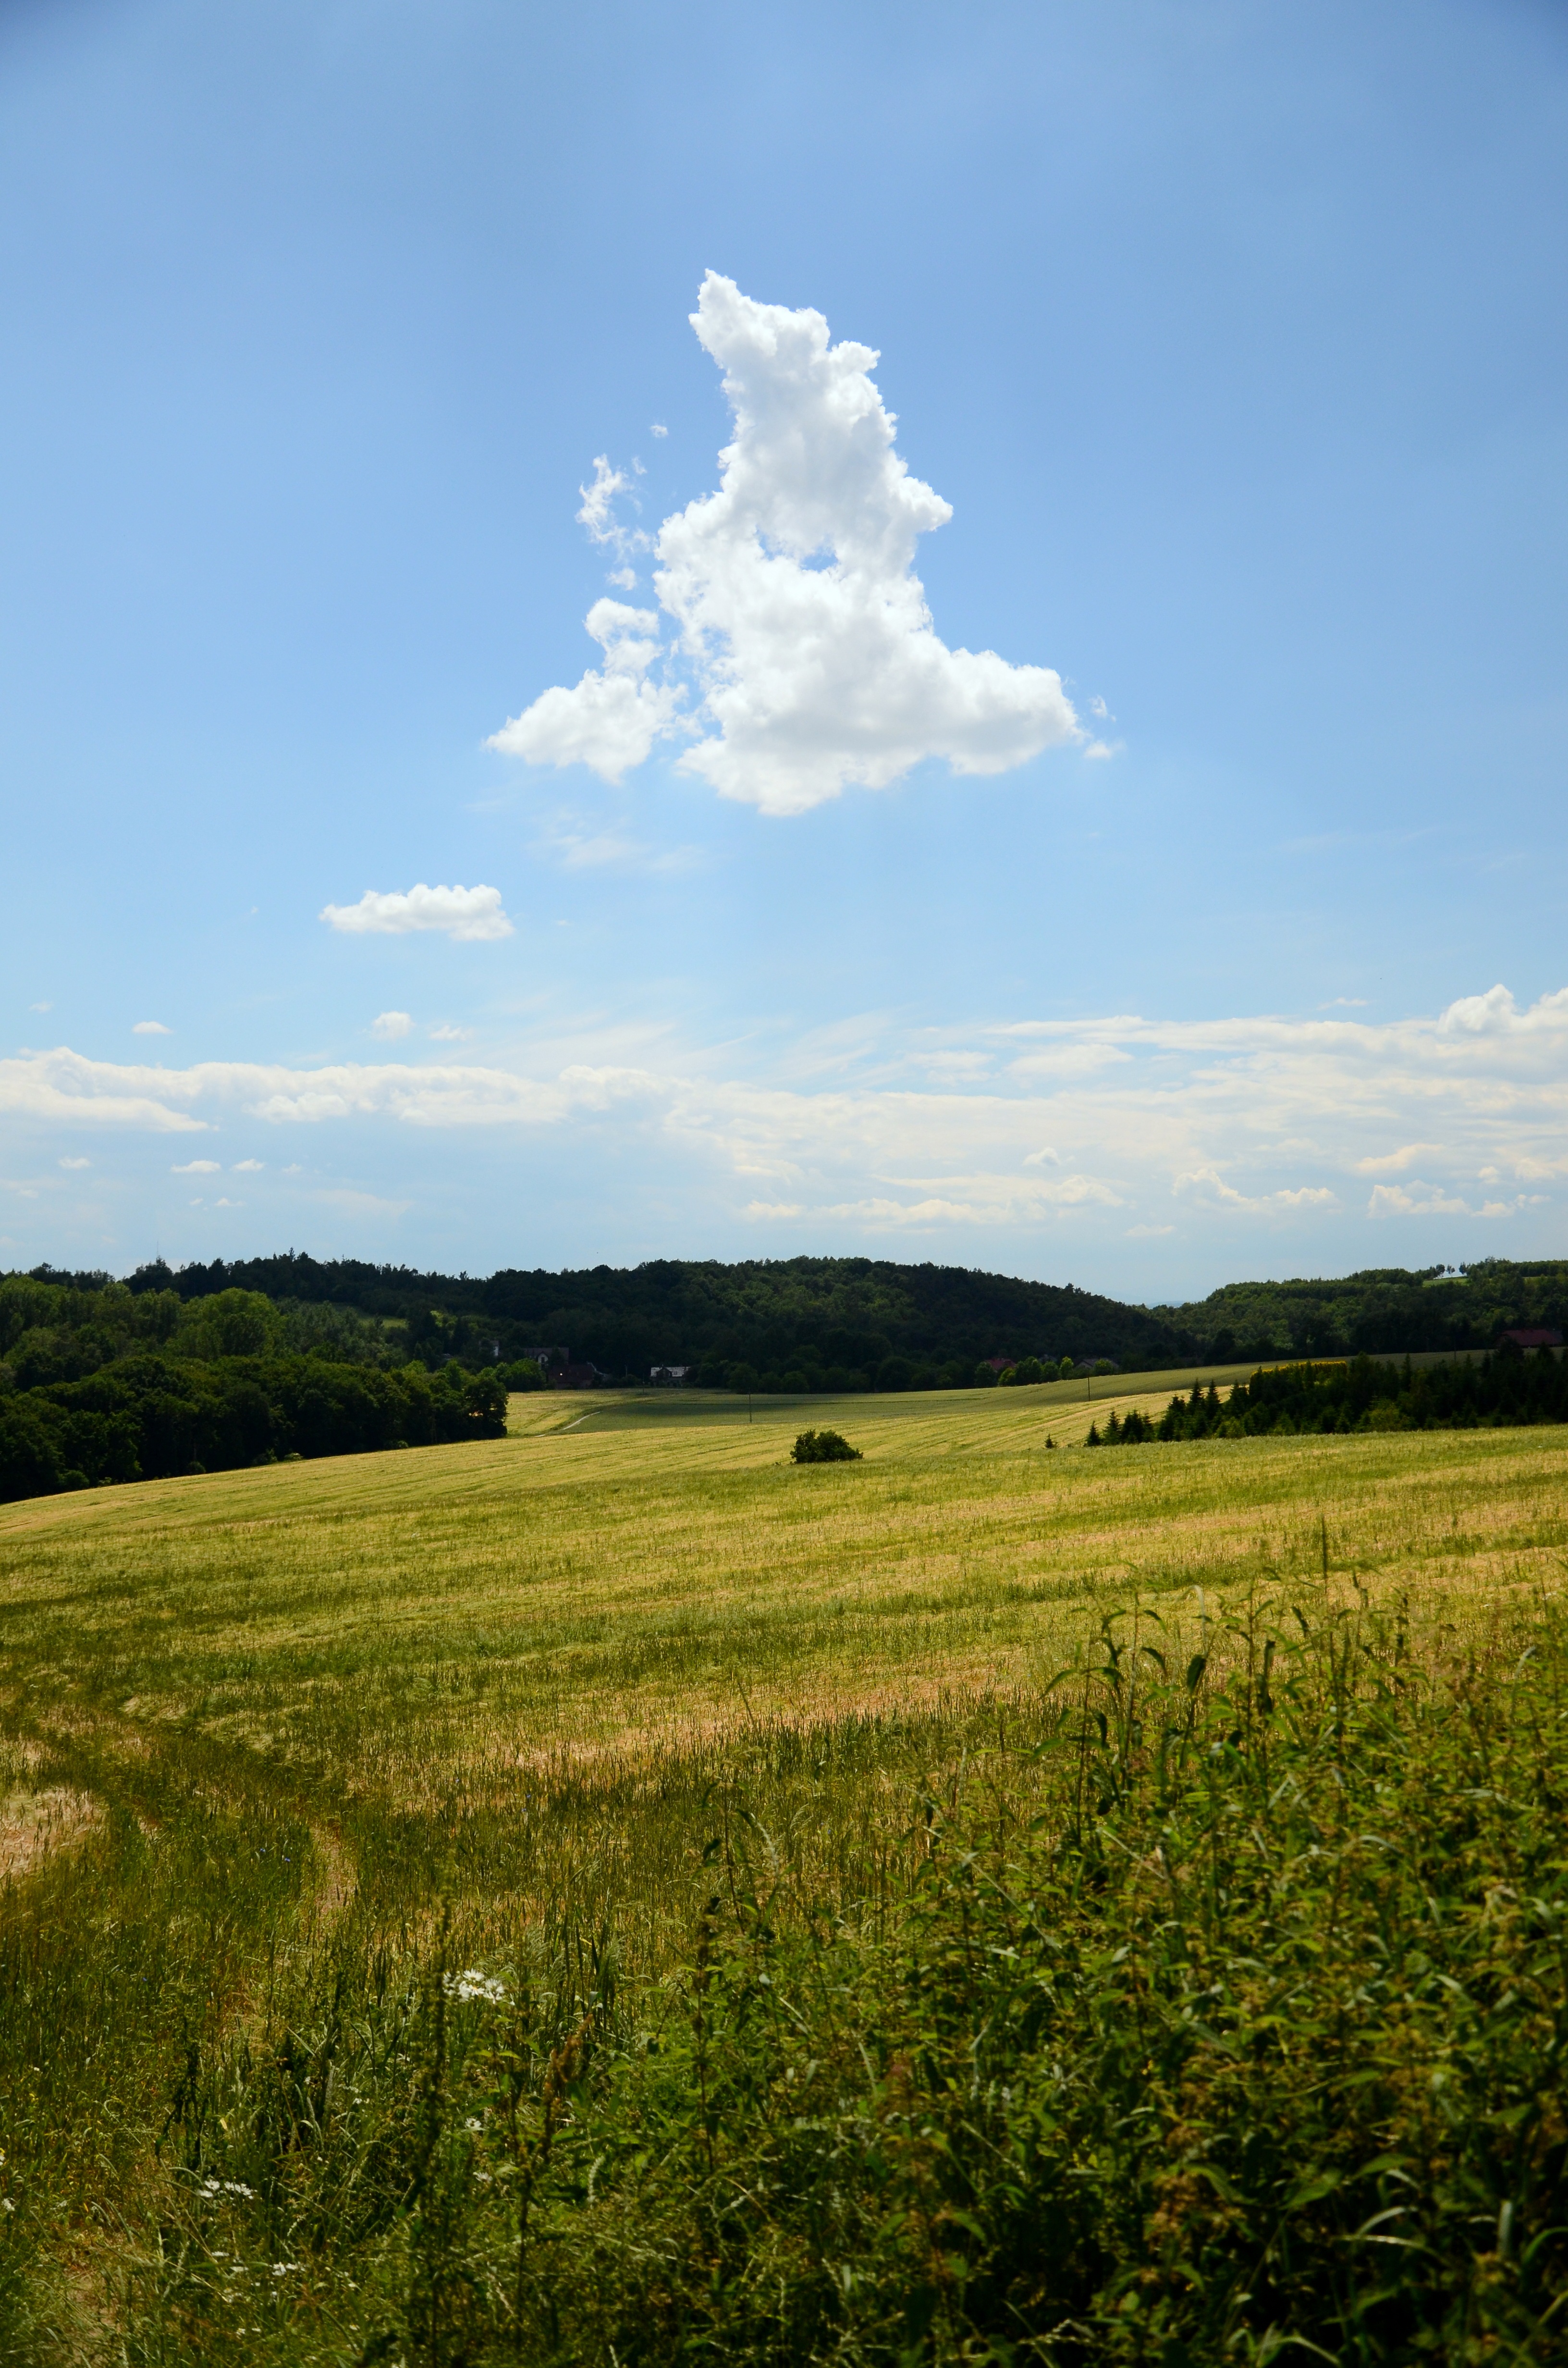
landscape, tree, nature, grass, horizon, mountain, cloud, sky, field, farm, meadow, prairie, sunlight, hill, view, summer, pasture, agriculture, plain, grassland, plateau, habitat, ecosystem, the background, rural area, polyana, natural environment, geographical feature, grass family